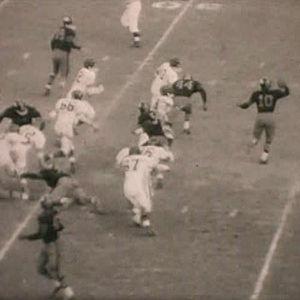
Kurt Lidell Schmoke est un homme politique et avocat américain qui a été le 46ᵉ maire — et le premier afro-américain élu — de Baltimore, Maryland. Il restera en poste de 1987 à 1999. Il est l'actuel président de l'Université de Baltimore et ancien doyen de la Howard University School of Law.